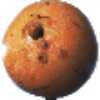
Label: granadilla